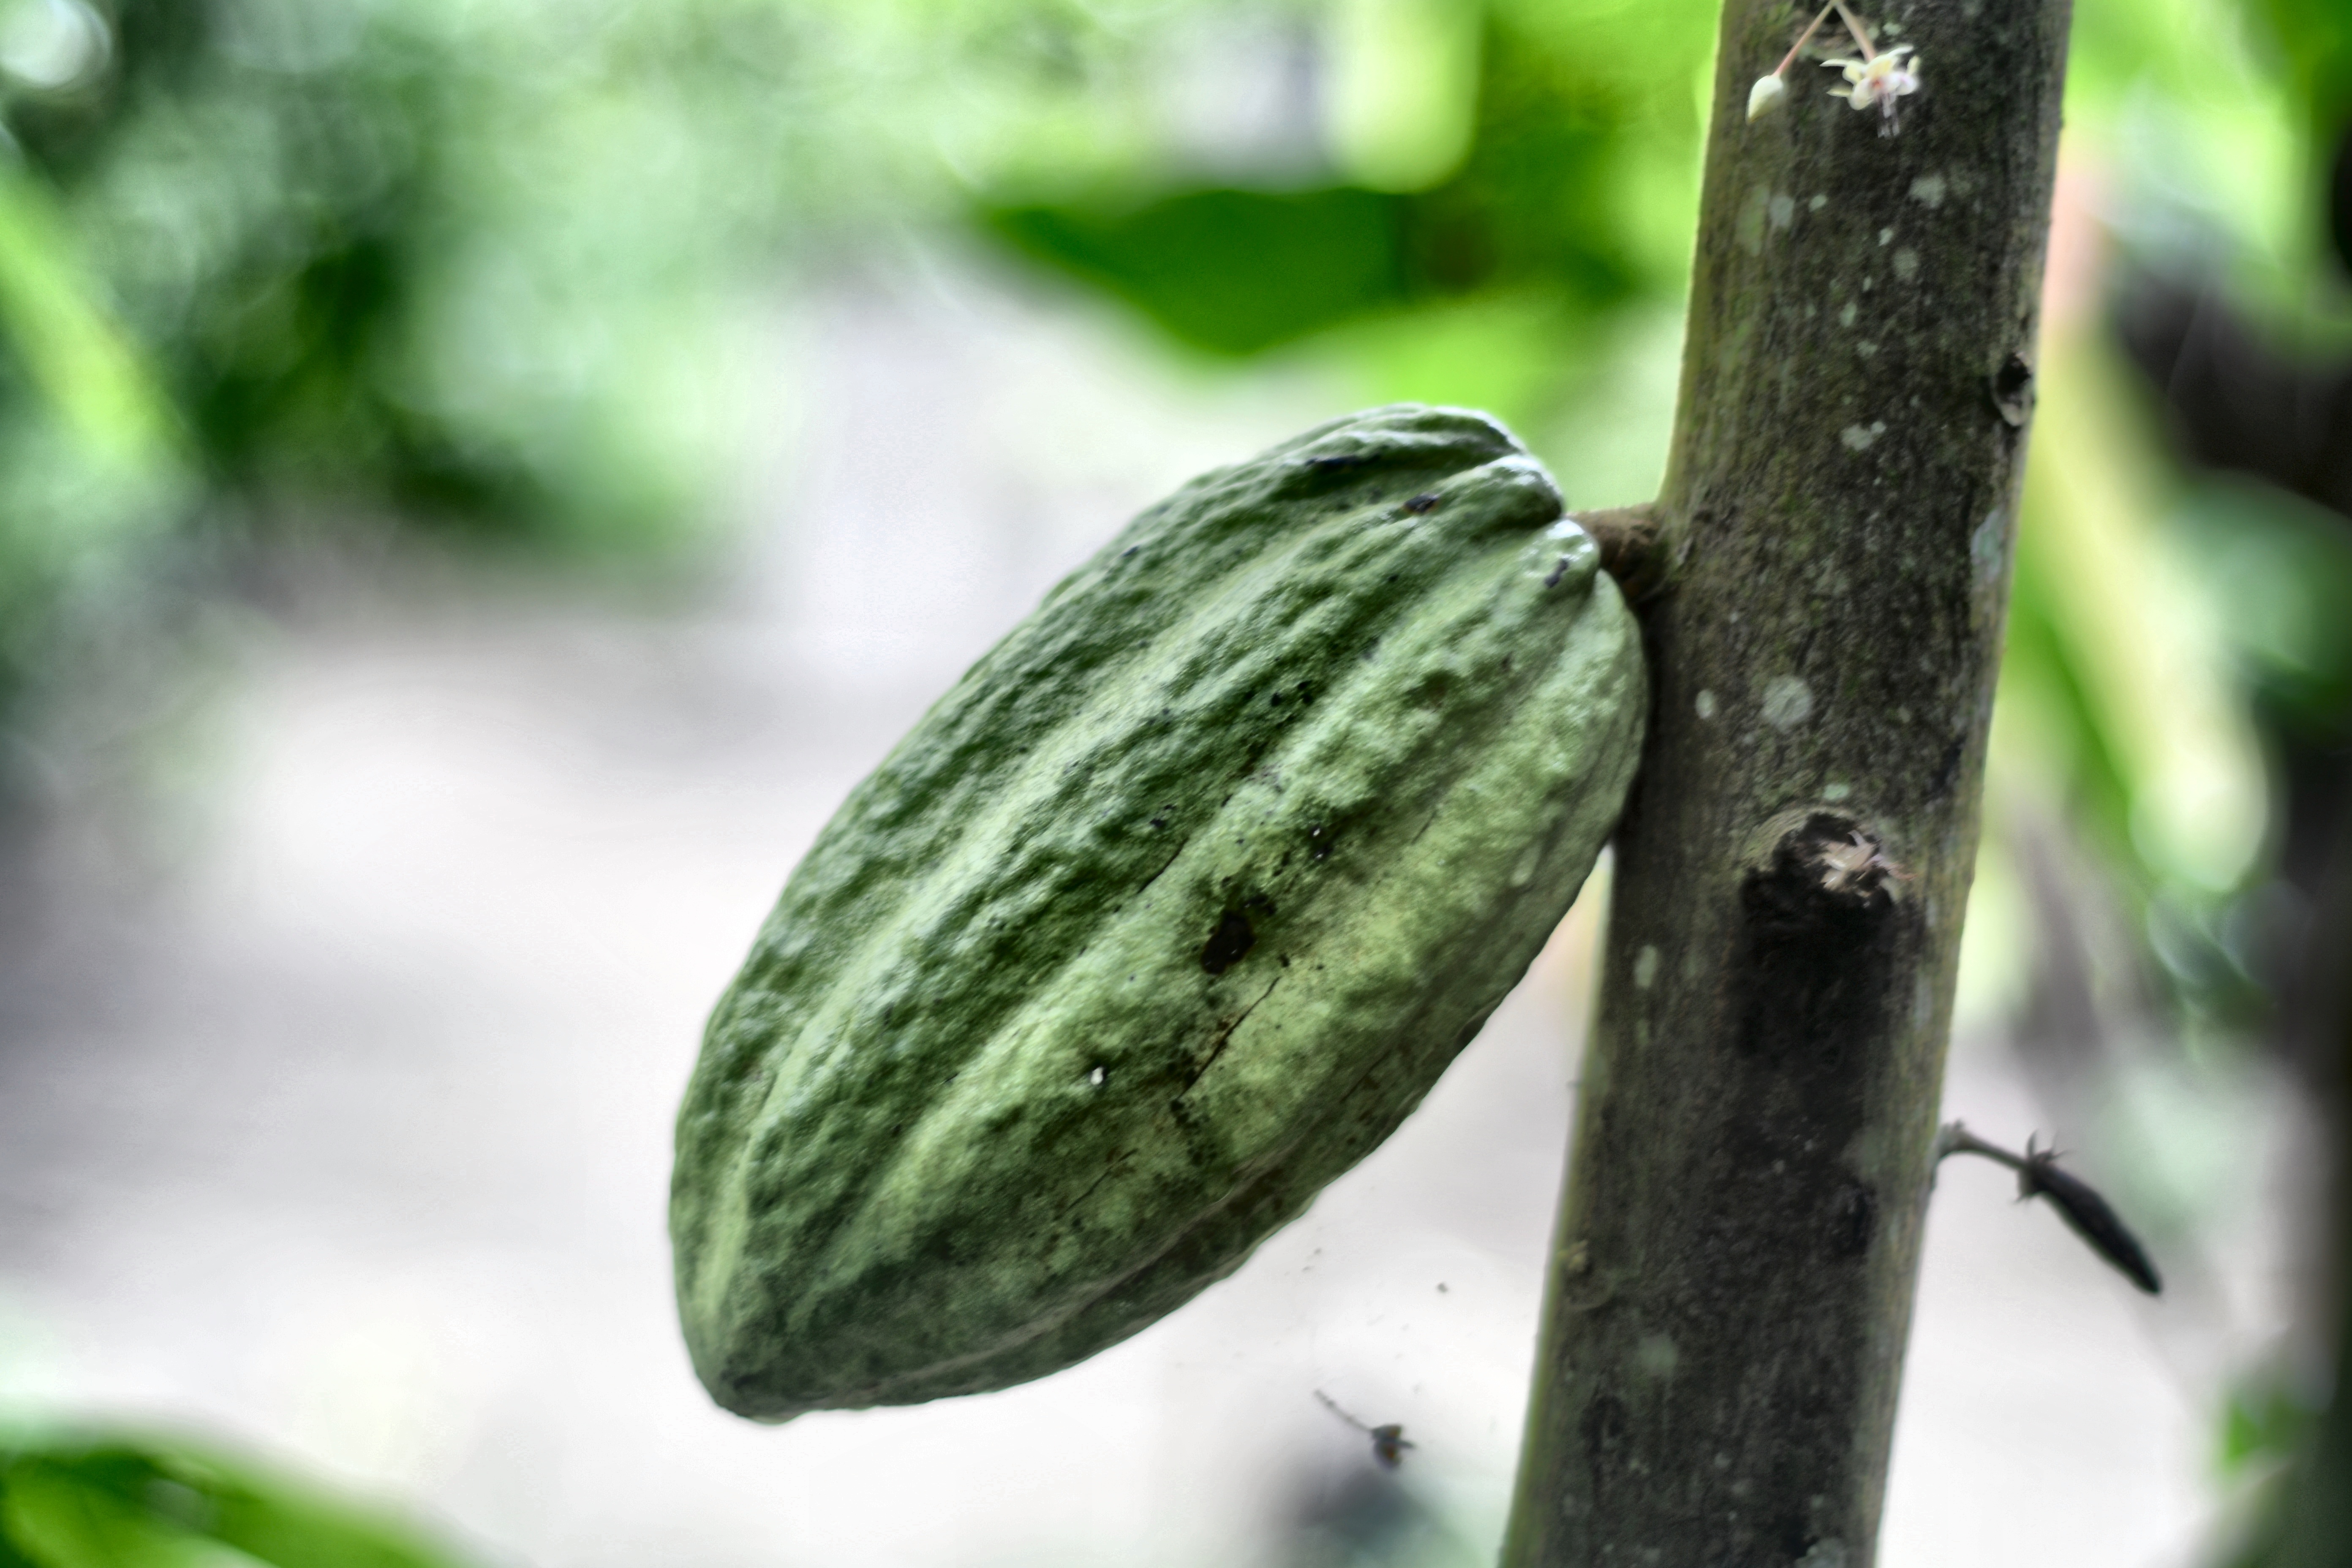
Maturity: unmature
Variety: Guiana